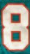
Number: 8